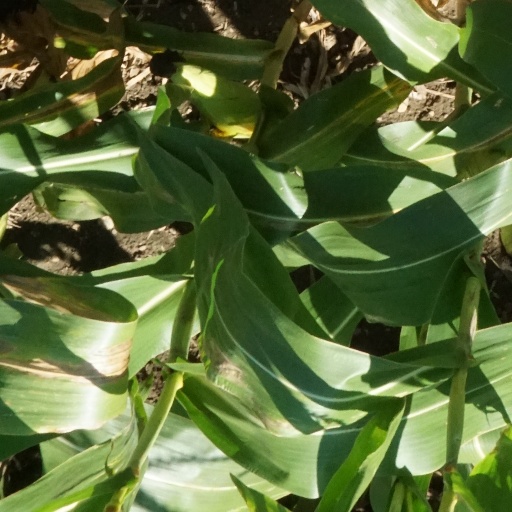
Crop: maize; corn